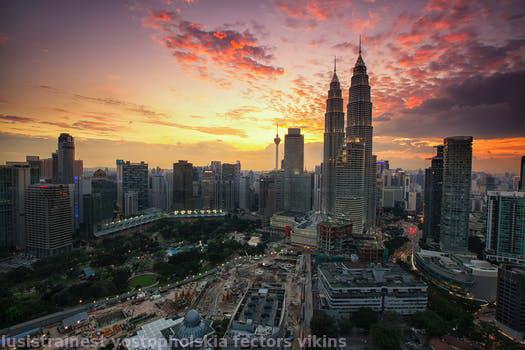
Label: Watermark